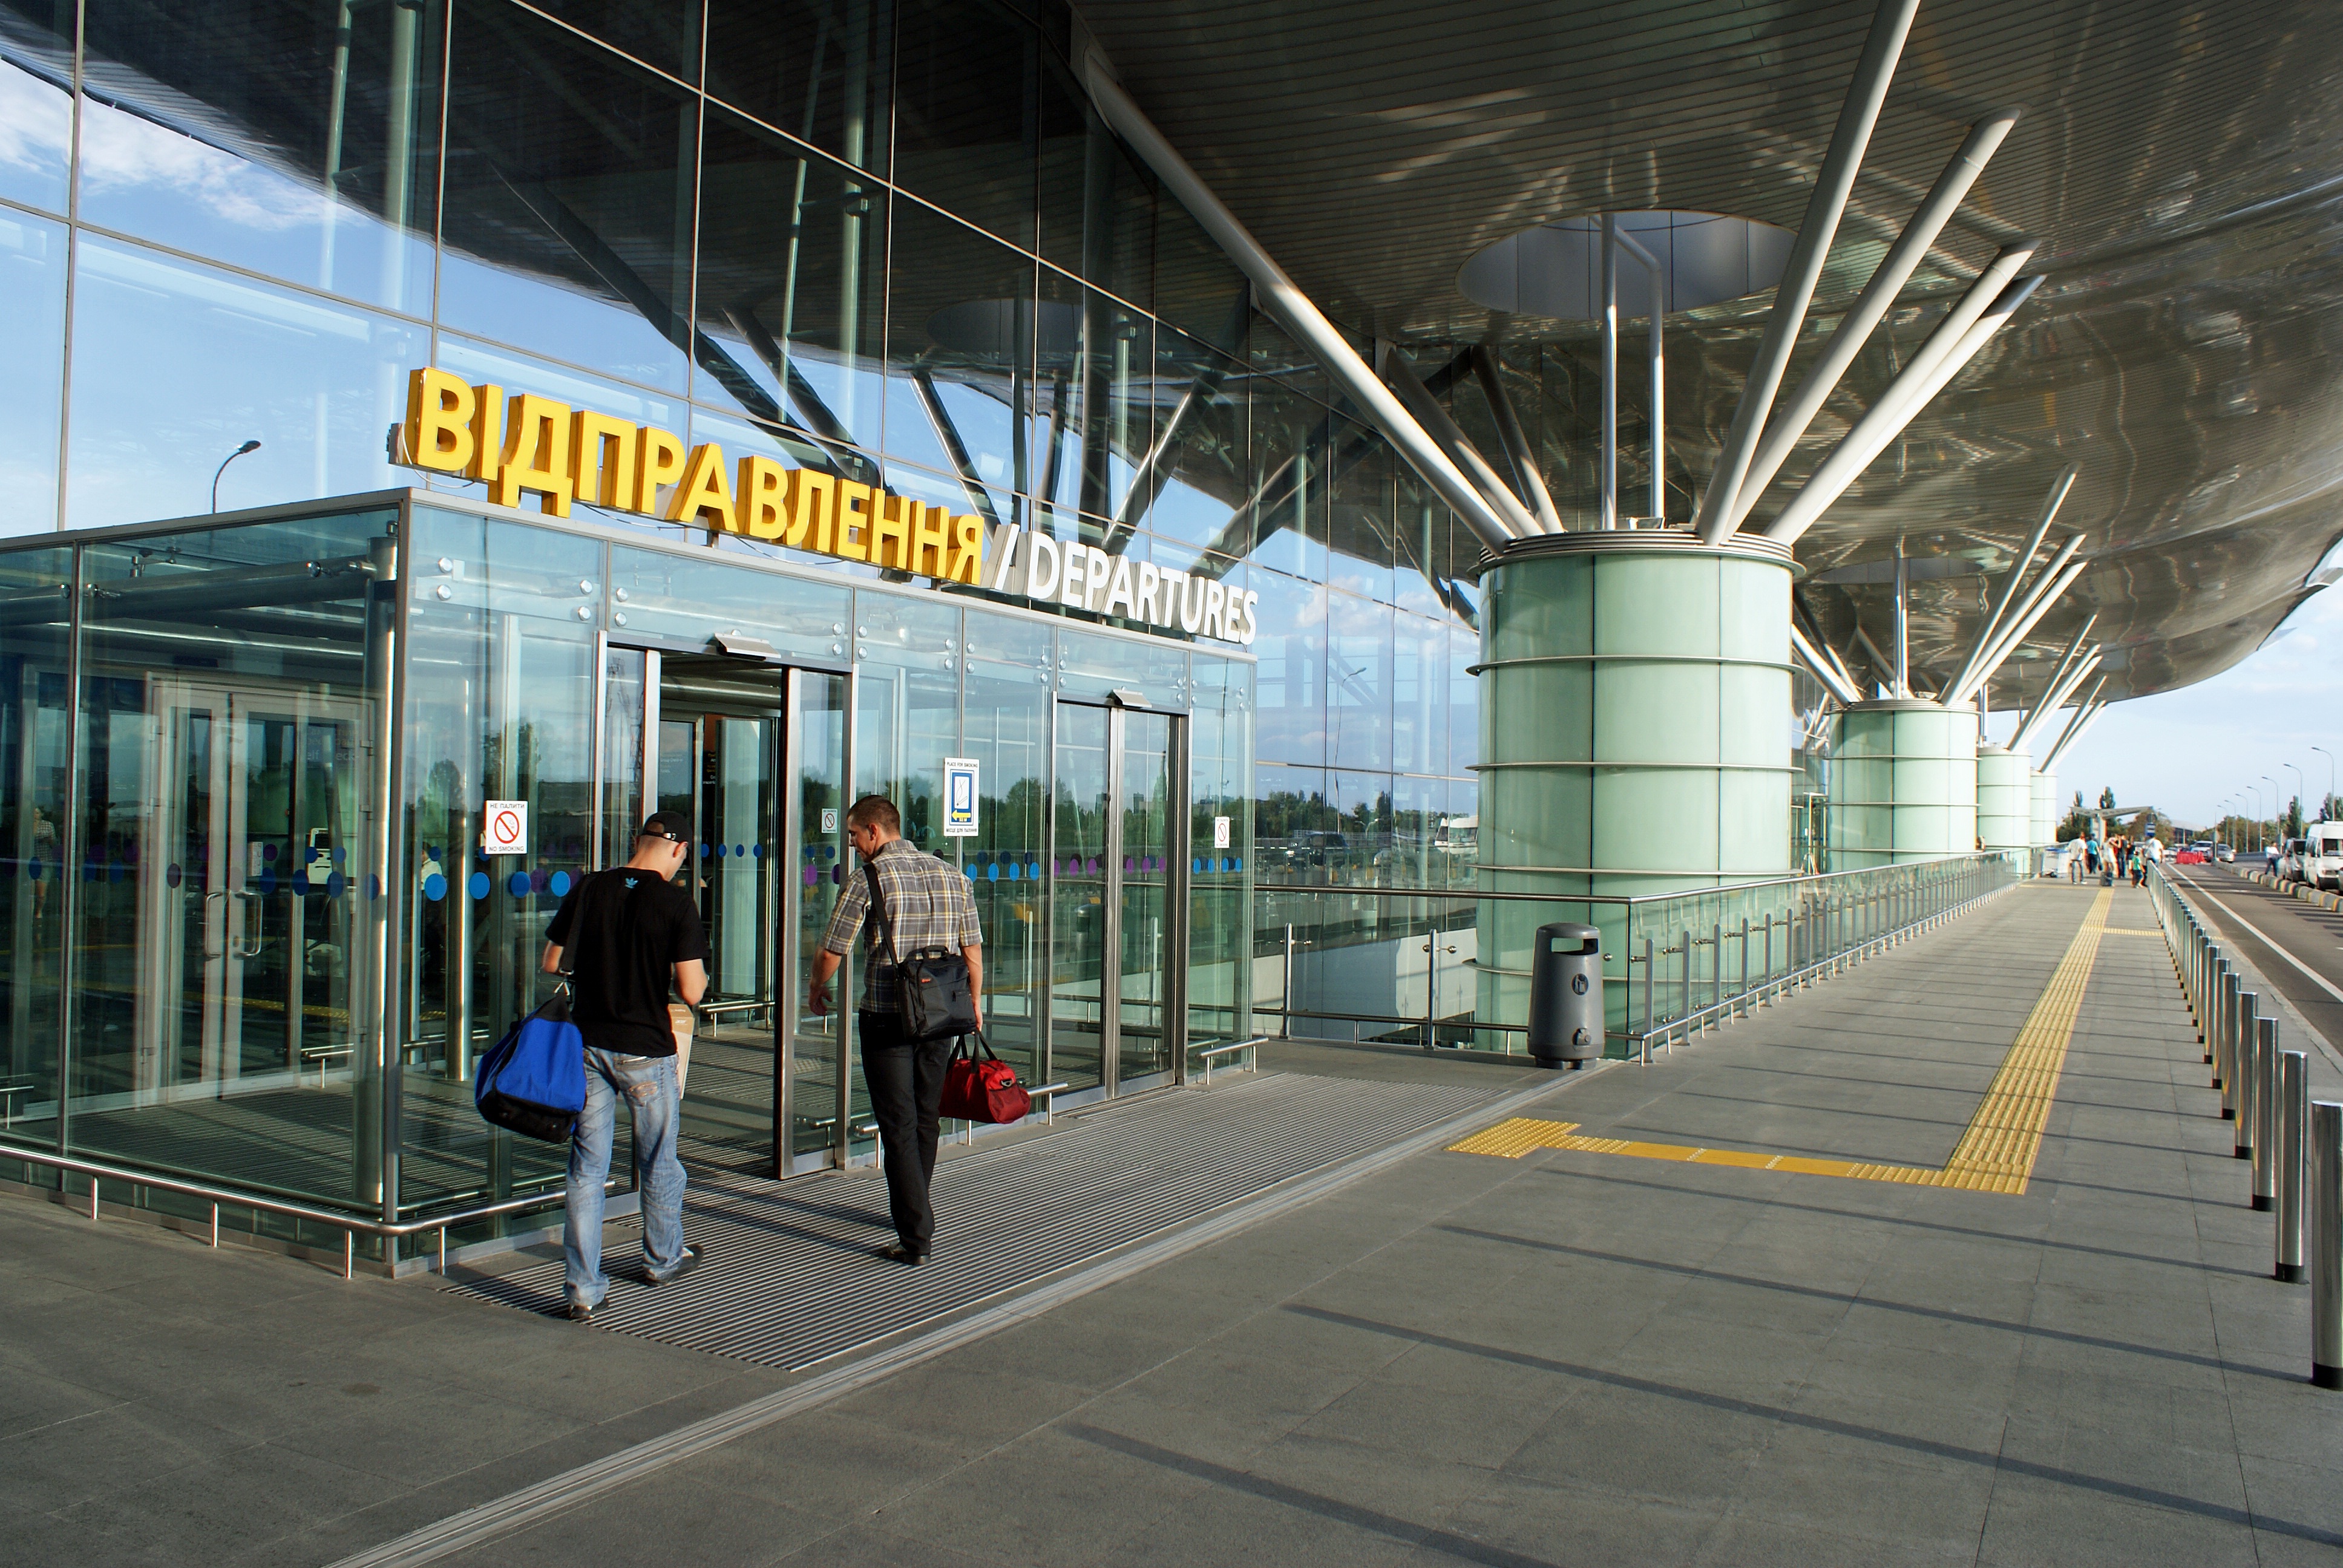
building, train, airport, subway, transport, vehicle, train station, public transport, airport terminal, metro station, infrastructure, ukraine, passenger, urban area, metropolitan area, rapid transit, boryspil